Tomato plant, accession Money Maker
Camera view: tilt-top (135 deg); turntable rotation: 240 degrees
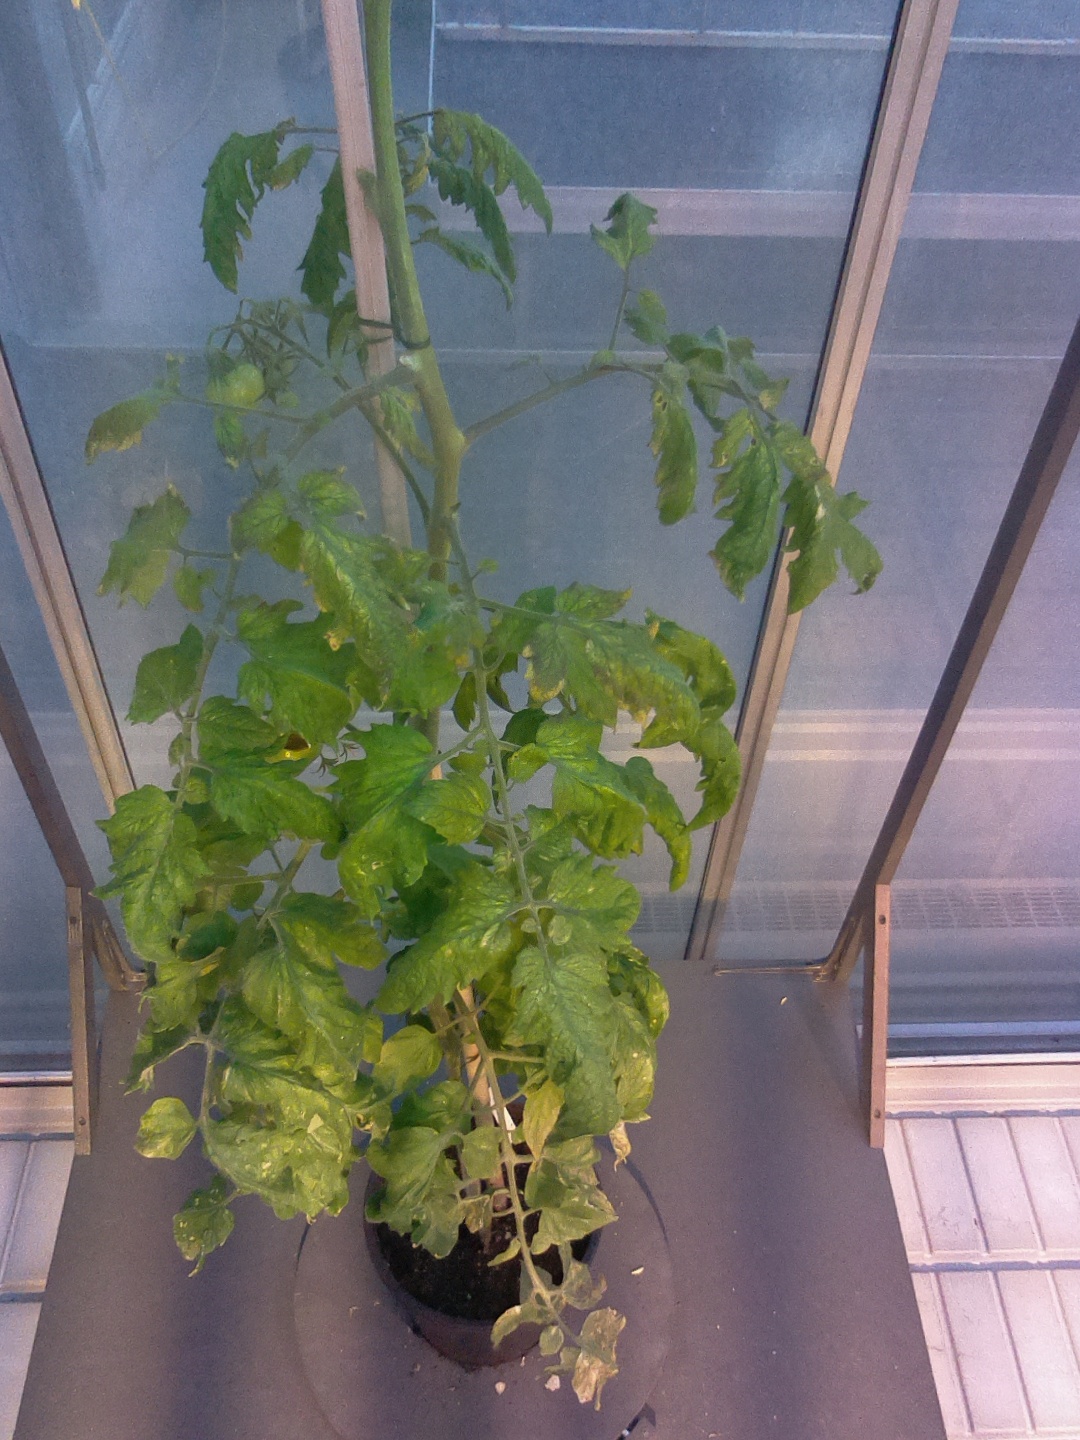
BBCH growth stage 79: 90% -100% of final fruit size